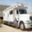
Label: truck